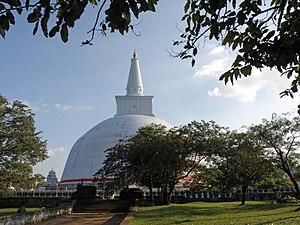
Sri Lanka - Site archéologique d'Anuradhapura - La grande stupa